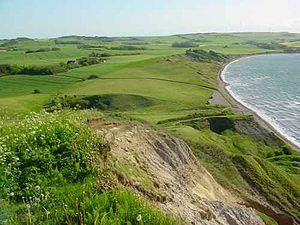
Morsø est une commune du Danemark et le nom alternatif de l’île de Mors dont elle épouse le territoire. La superficie de l’île est de 363,3 km², celle de la commune de 367,7 km². Elle comptait 20 373 habitants en 2019.